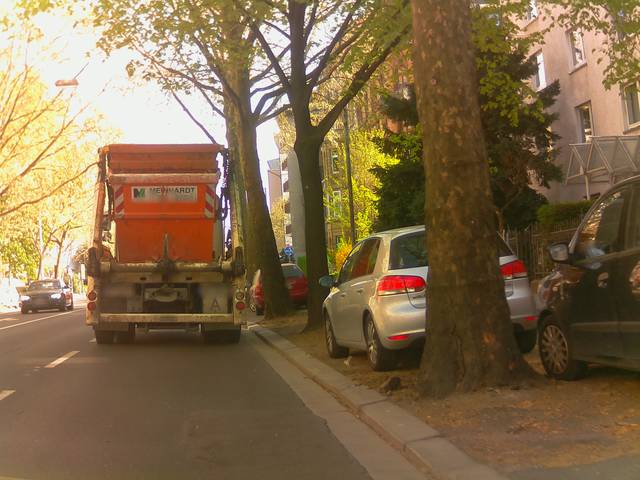
Region: Germany
Coordinates: 50.01, 8.266